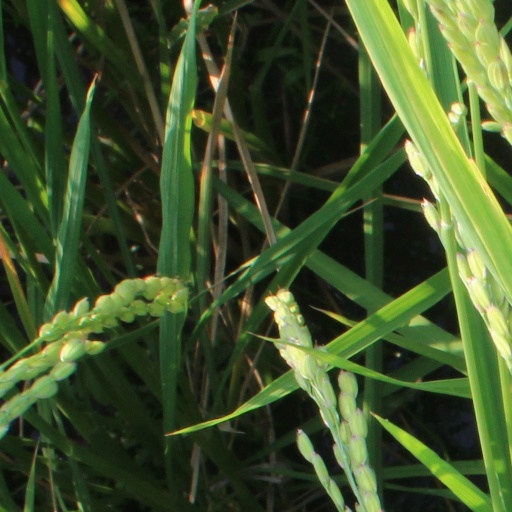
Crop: rice